Grant Park (Chicago)

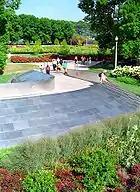
Millennium Park and Maggie Daley Park comprise the northern end of Grant Park

The Chicago Children's Museum announced plans in 2006 for a $100 million structure to replace its facilities at Navy Pier. The museum hoped to construct an underground building on the site of Daley Bicentennial Plaza, a plan that Mayor Richard M. Daley and council members approved in 2008. Some council members and area residents opposed the project and vowed to fight the proposal. After fundraising lagged, in January 2012, the Children's Museum announced that it no longer would seek a Grant Park location.